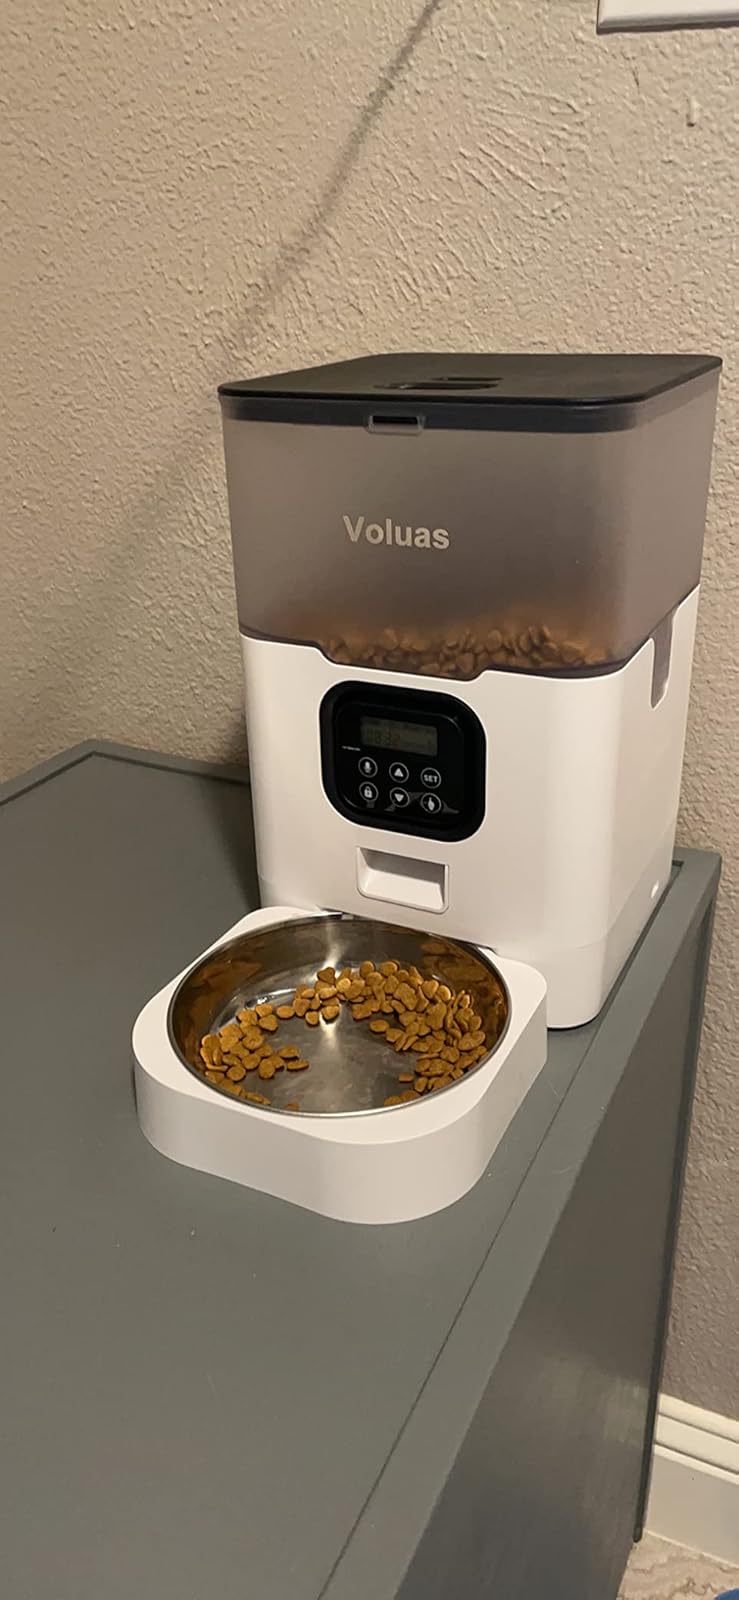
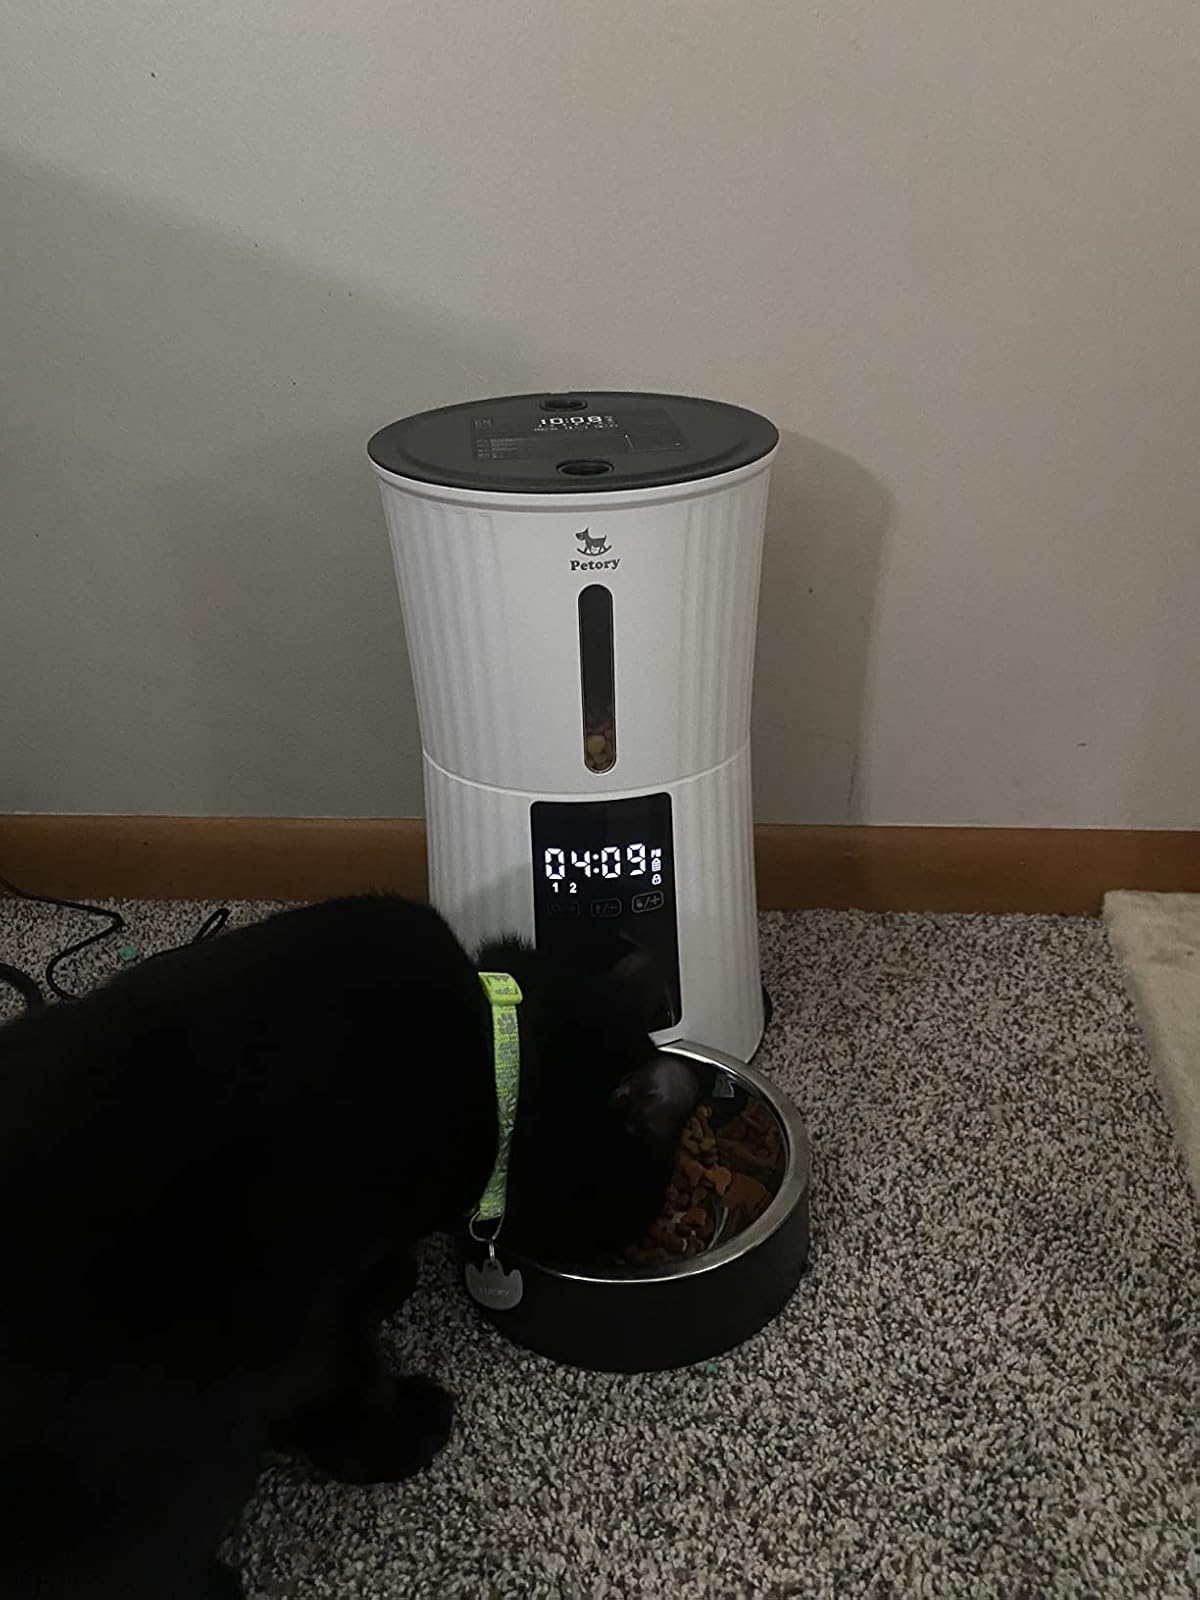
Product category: items_feeder
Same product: no